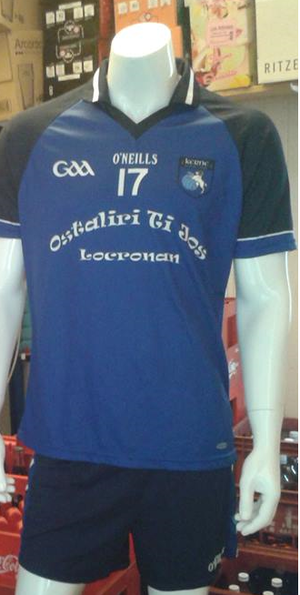
Le maillot du Kerne Football Gaélique
Le Kerne FG, dont le siège se situe à Quimper, est le second club de football gaélique créé dans le Finistère après celui de Brest.